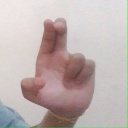
अक्षर: आ